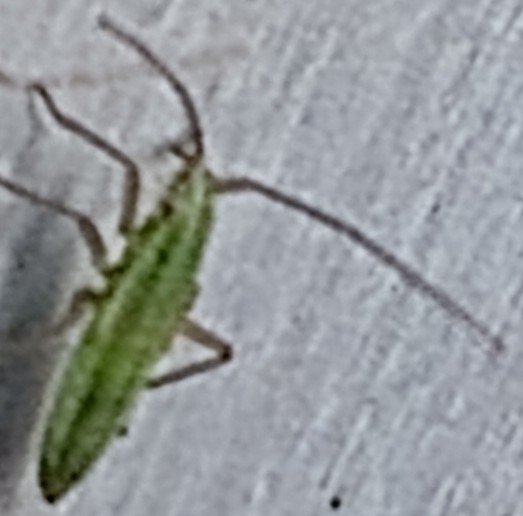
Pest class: occasional_pest